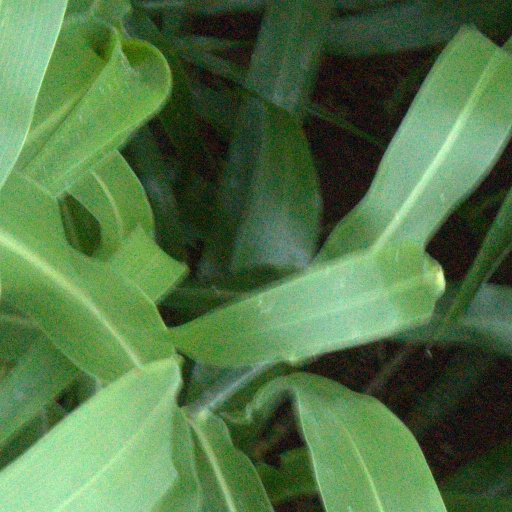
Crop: sorghum